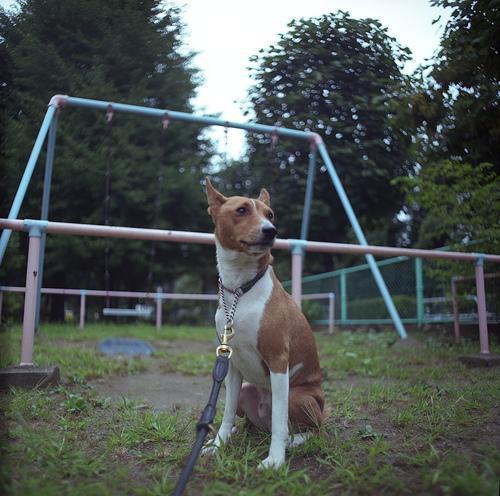
basenji